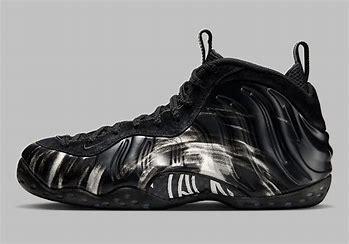
Brand: Nike
Model: Air Foamposite One